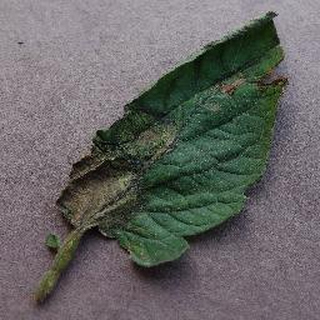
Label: tomato_late_blight